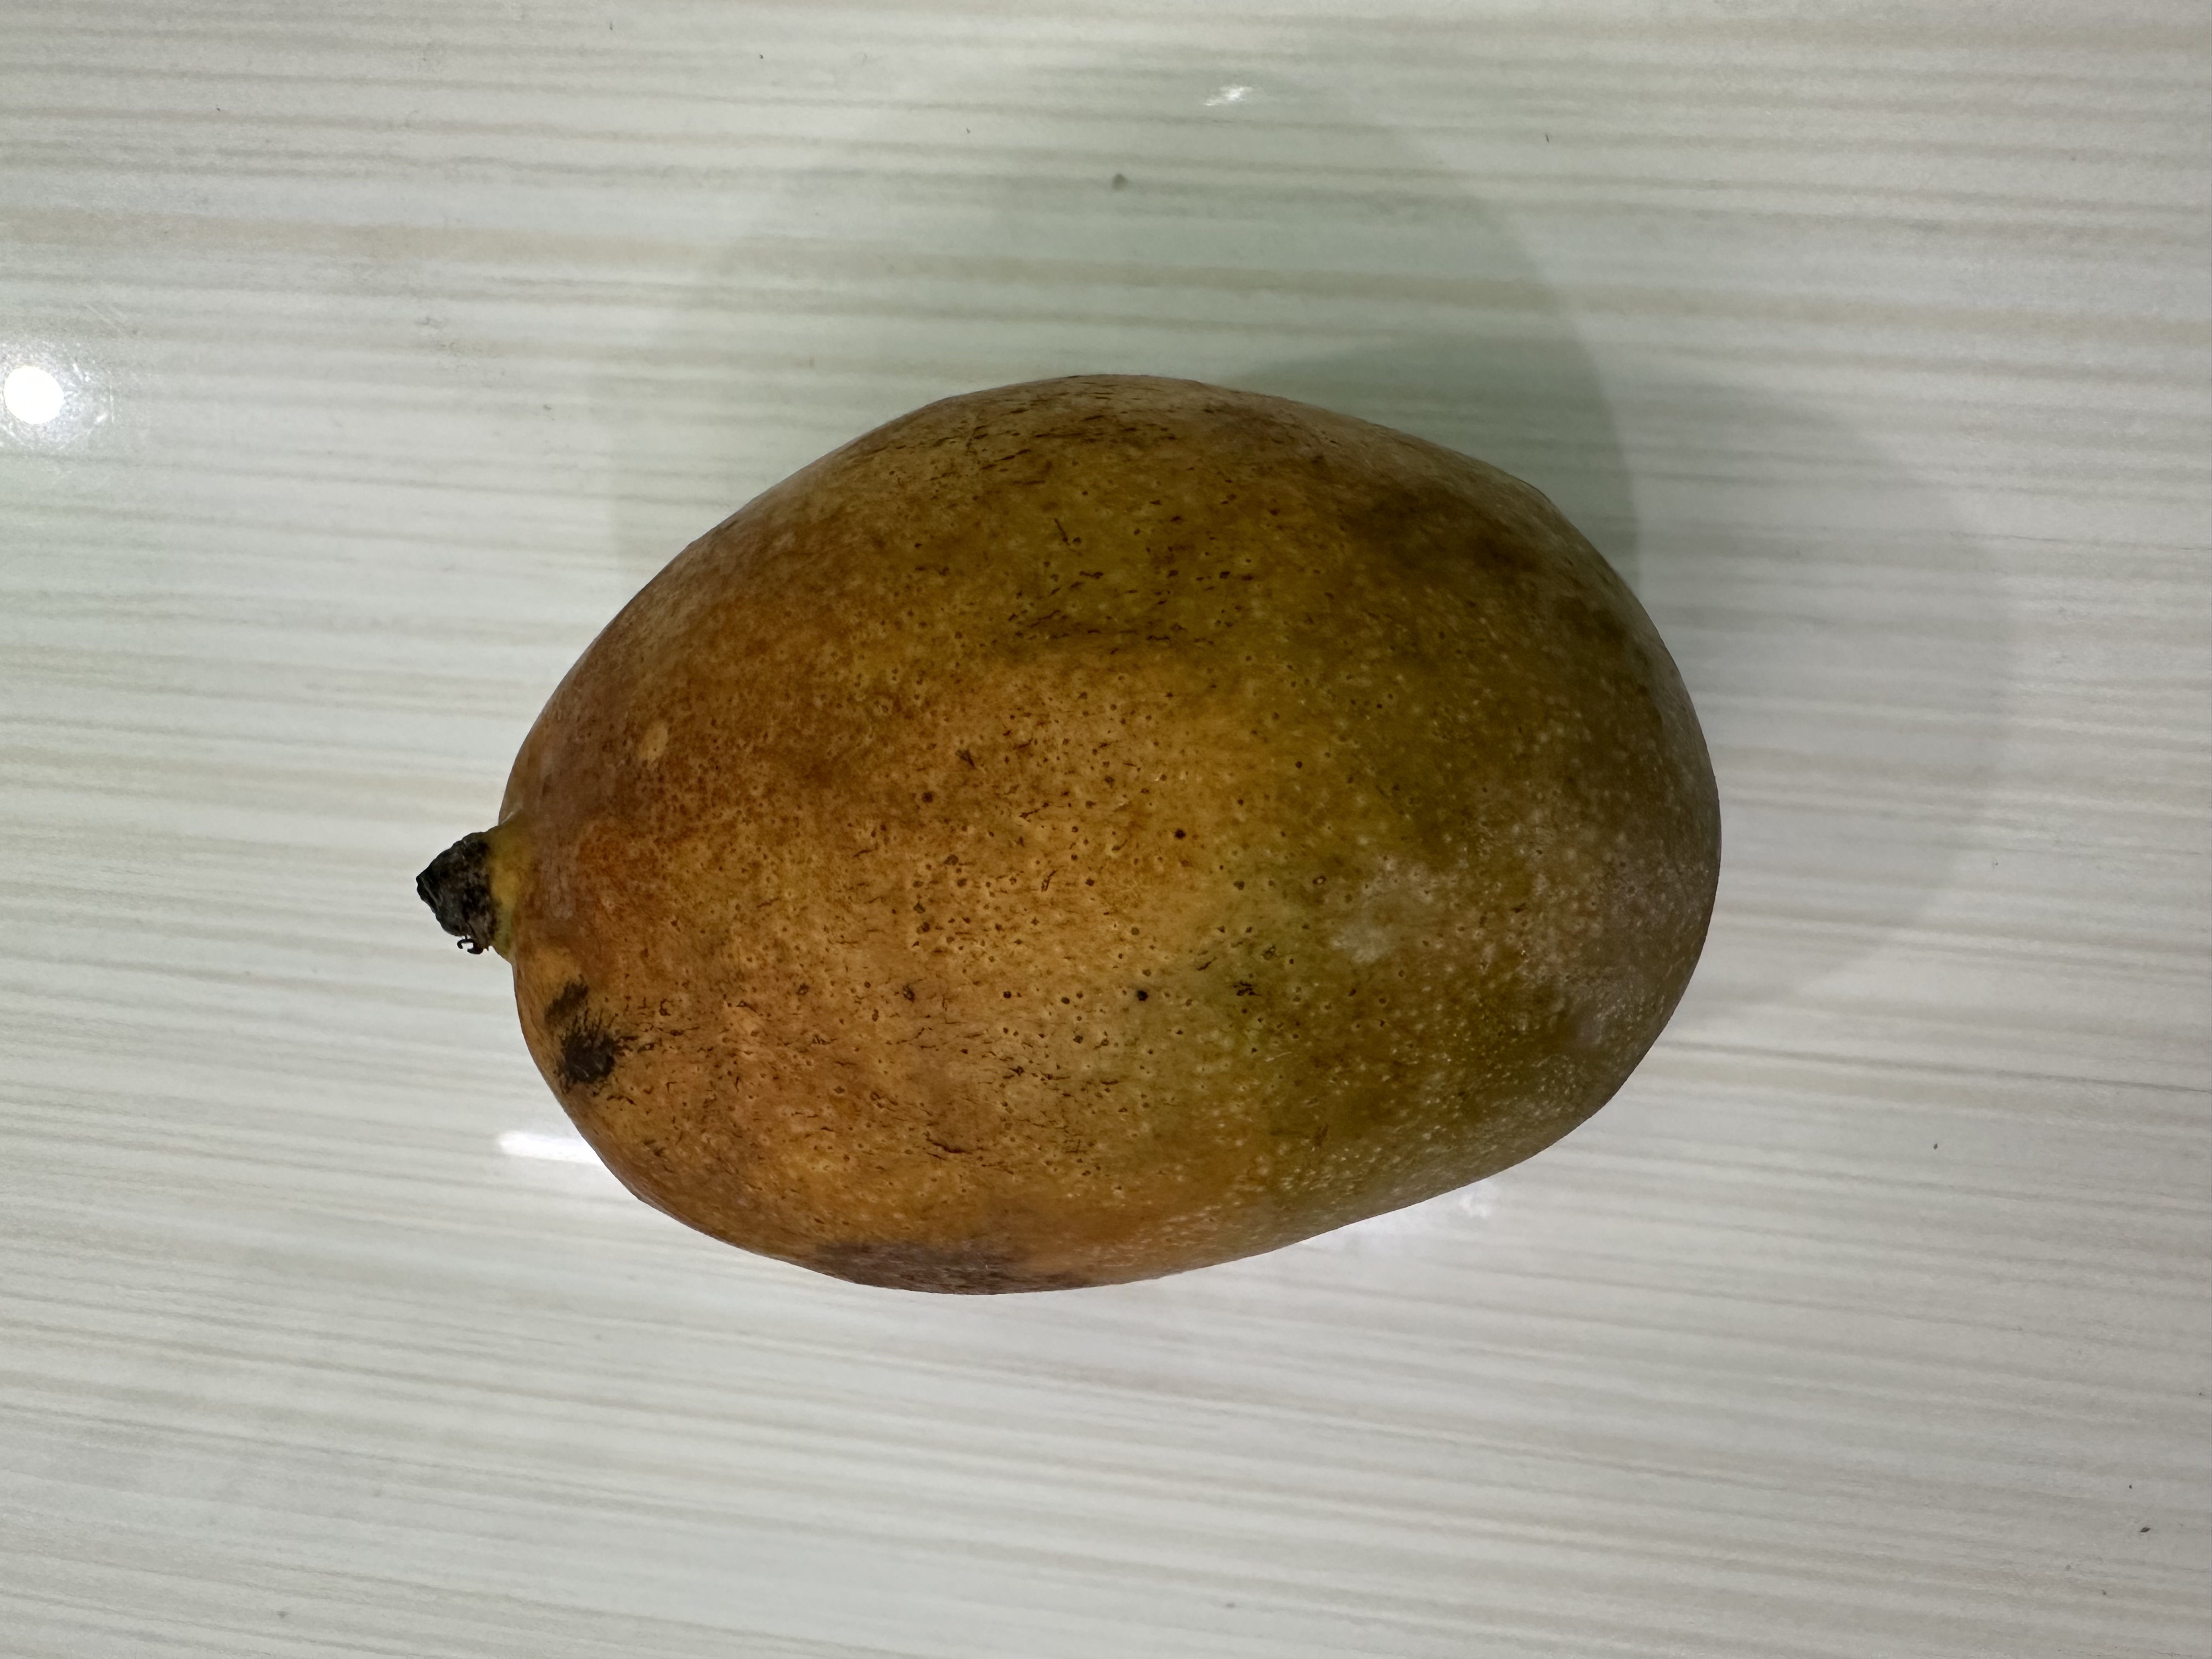
Mango variety: Bari-7